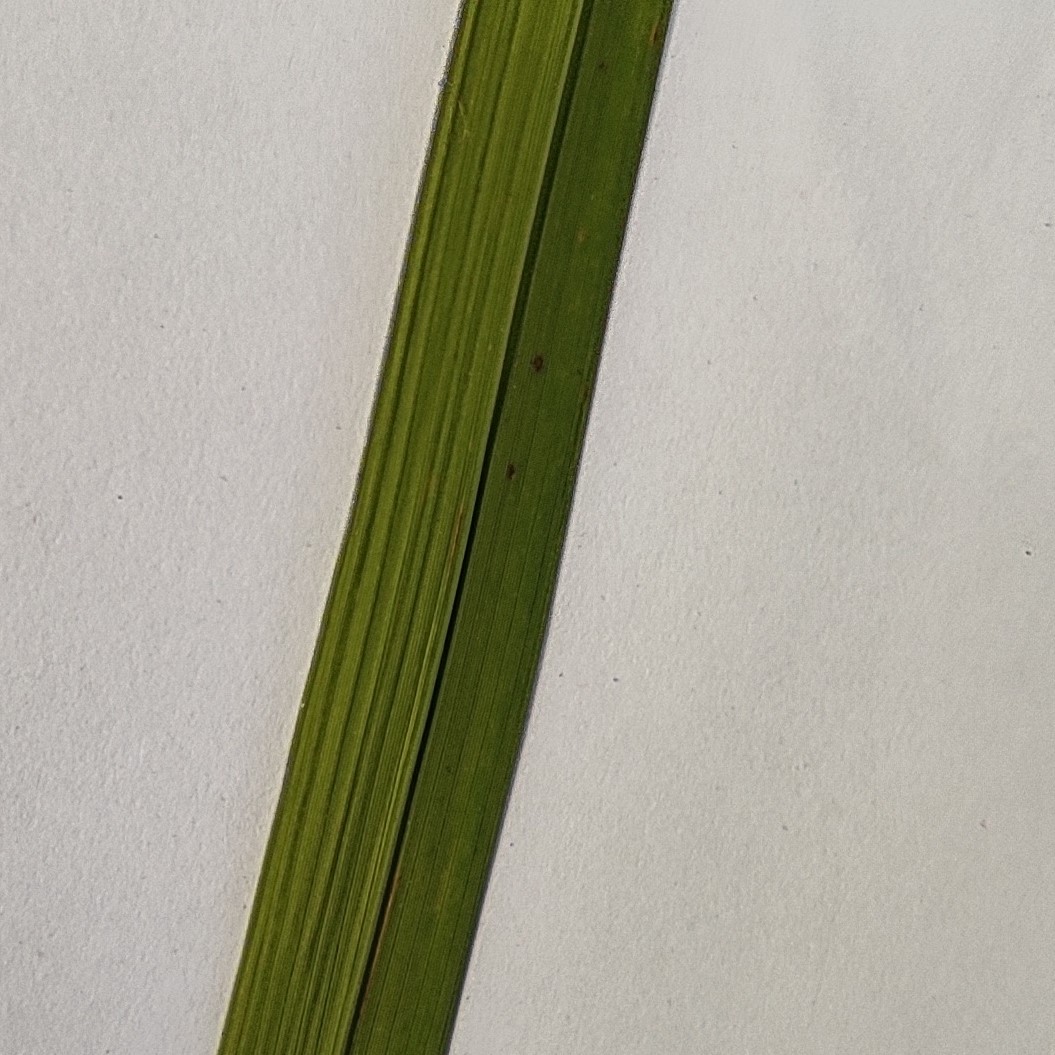
Label: Healthy